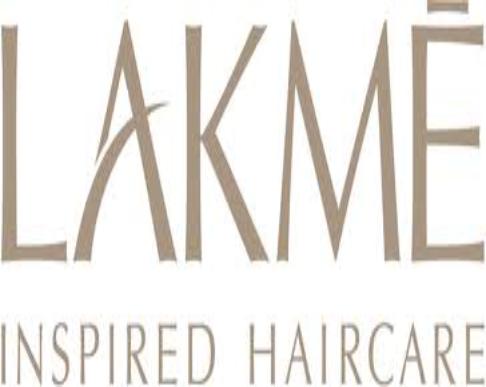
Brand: lakme
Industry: Necessities